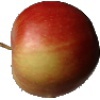
Label: Apple Red 2